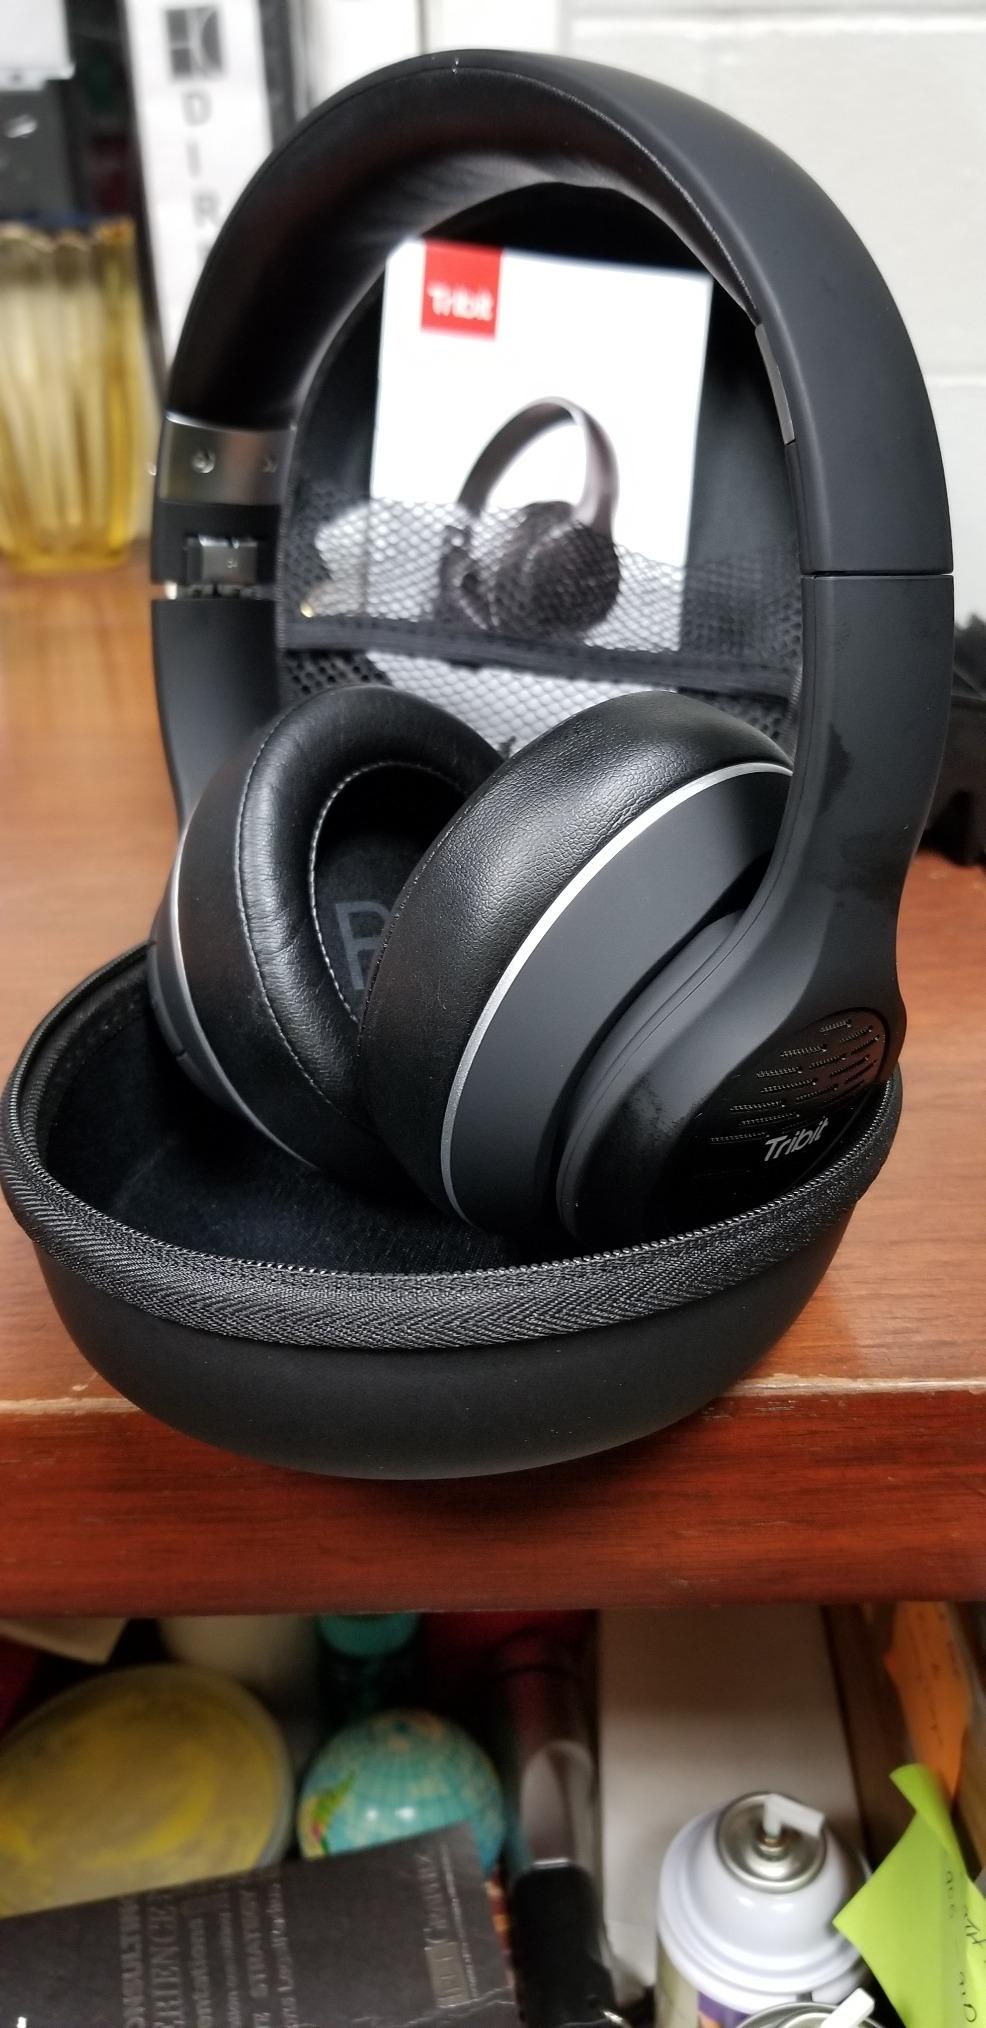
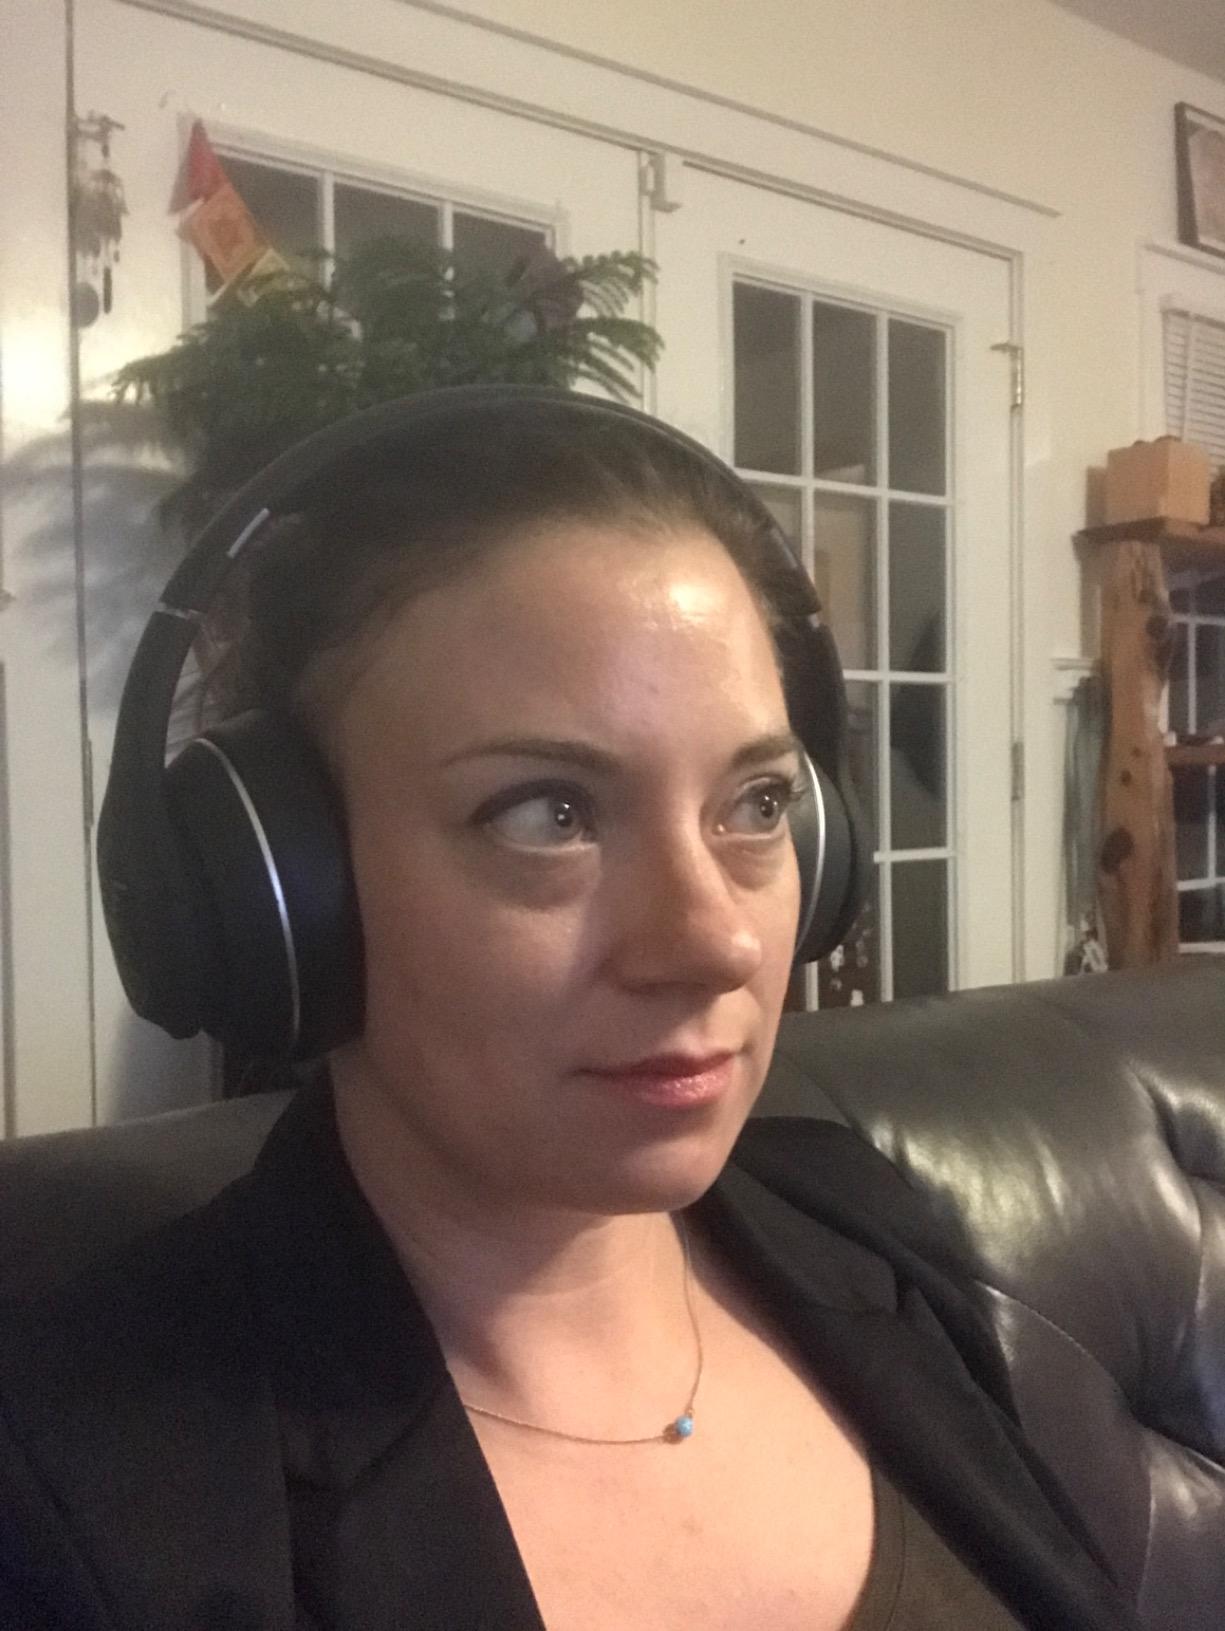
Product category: headphones
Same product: yes